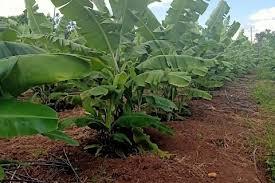
Hapa kuna ndizi ambalo bado halijaiva lakini kama hazijaiva sisi kama watu tunaweza kupika kisha tukule naona hizi ndizi zina  afya na liko kwa shamba ambayo ni nzuri.